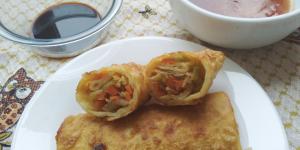
lumpias caseras